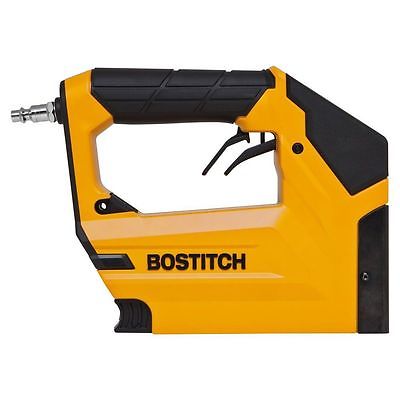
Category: stapler